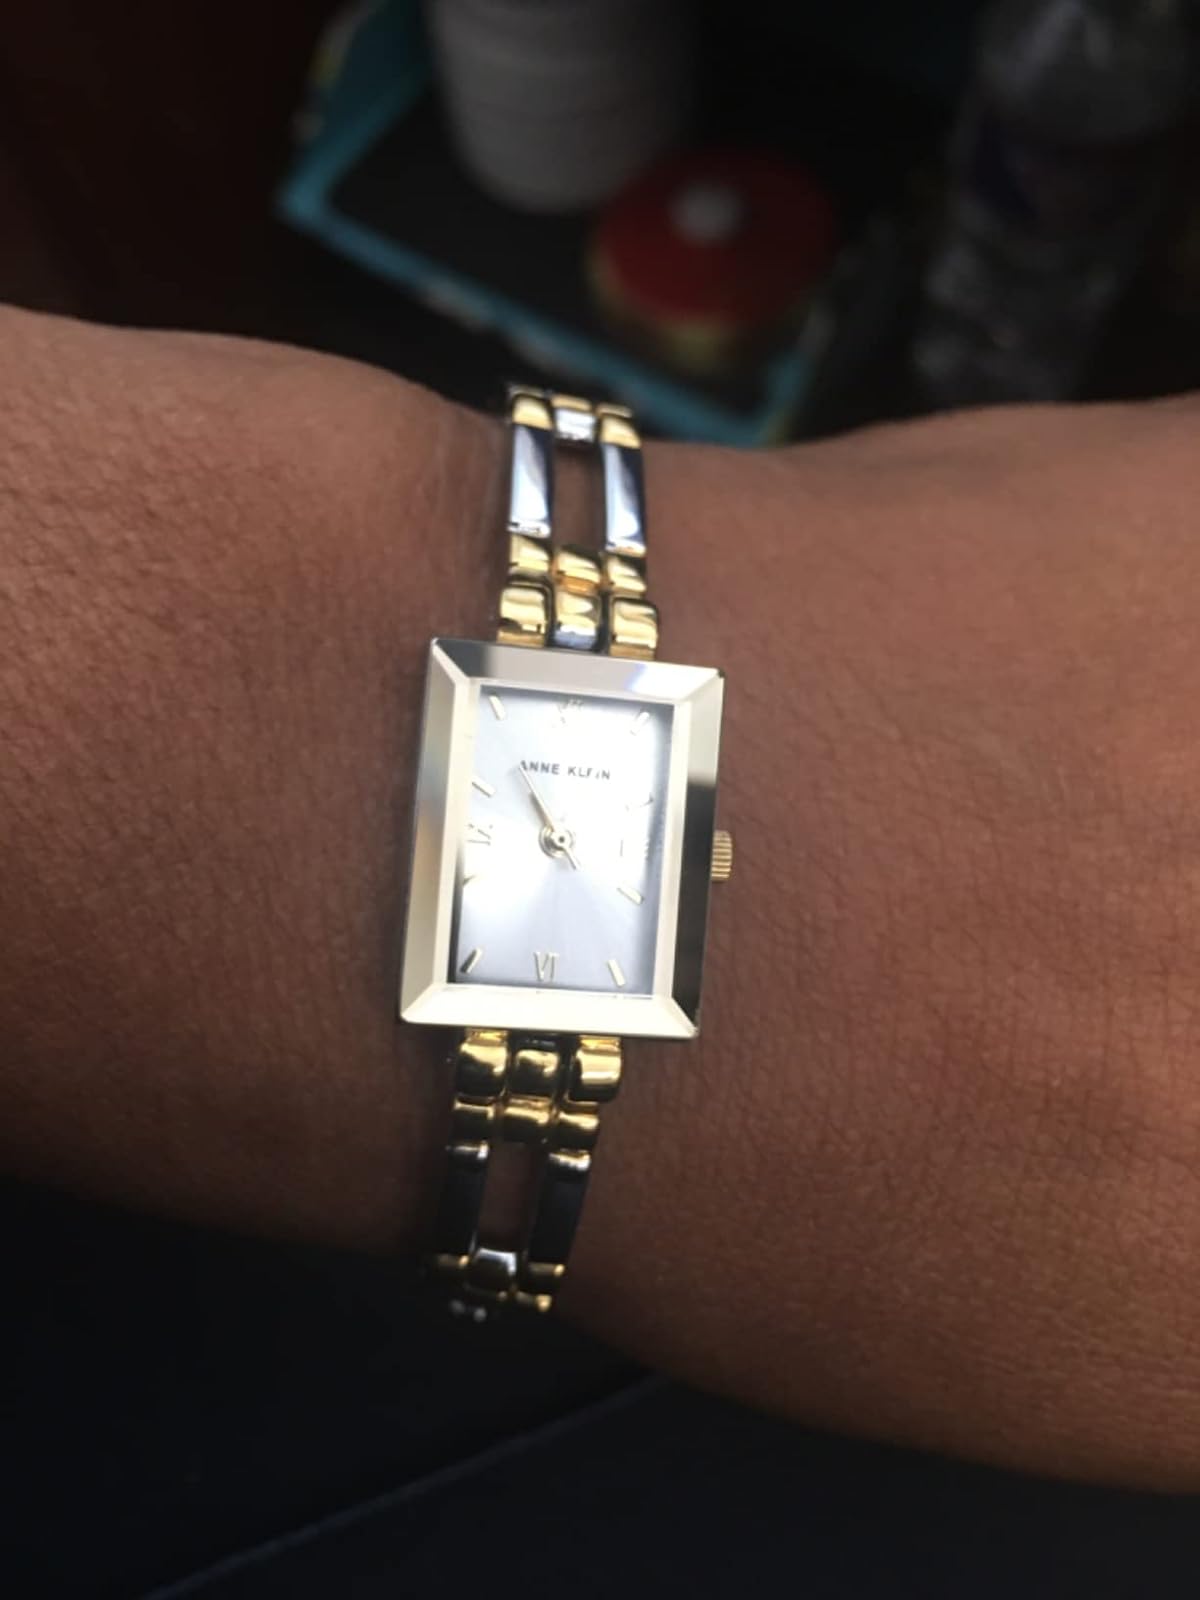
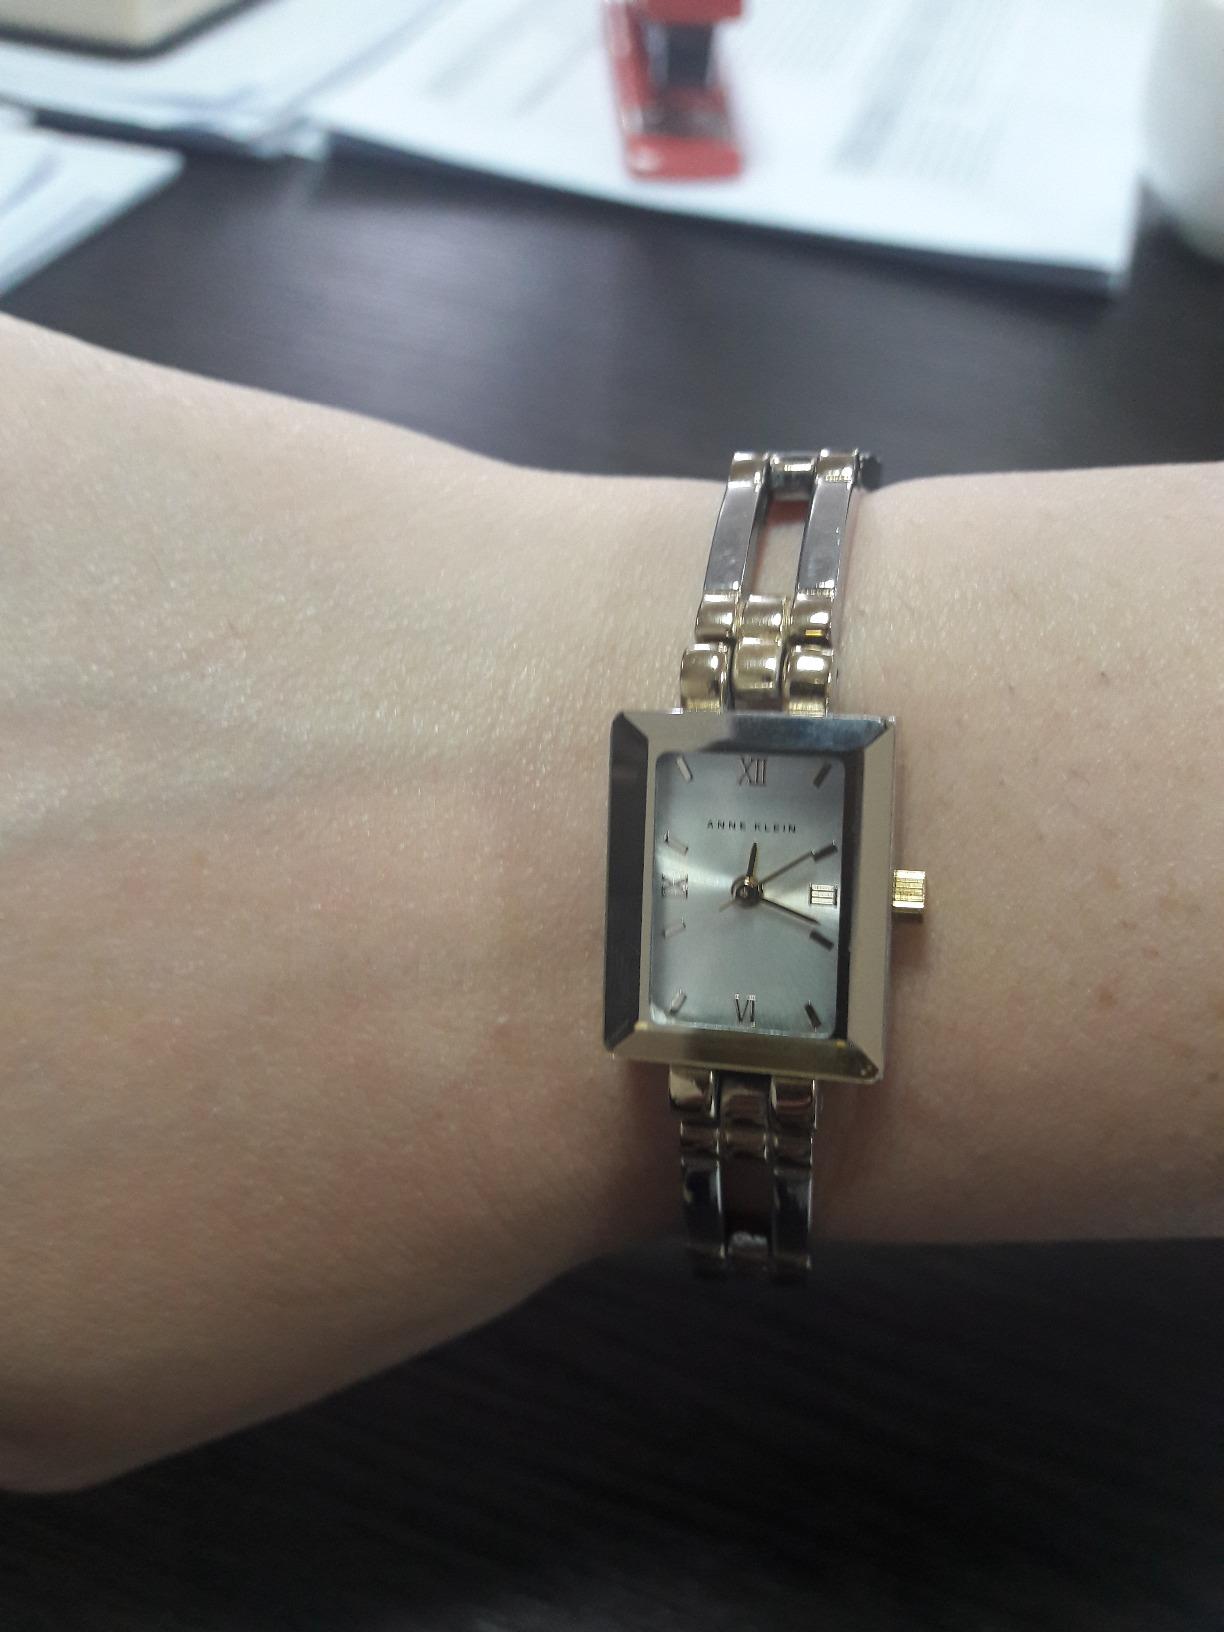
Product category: accessories_watch
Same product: yes